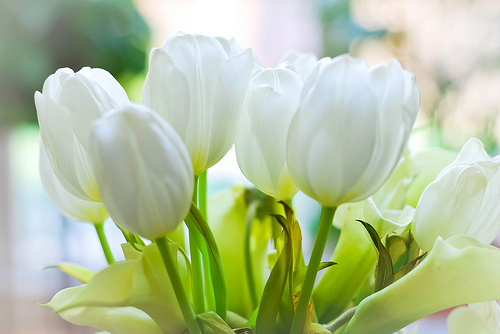
Flower: tulip